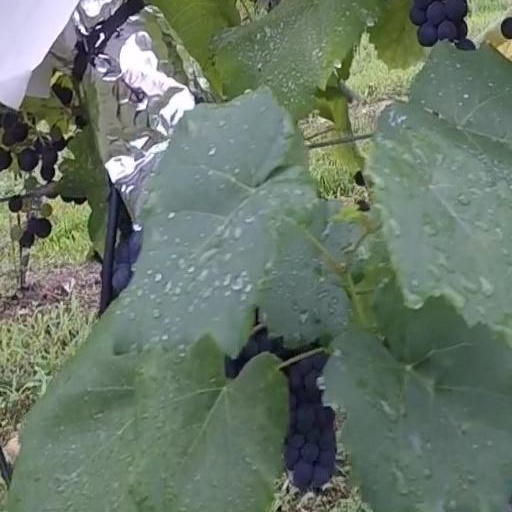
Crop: grape